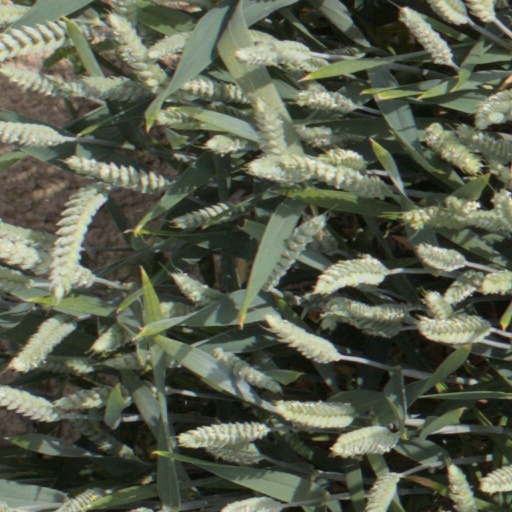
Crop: wheat